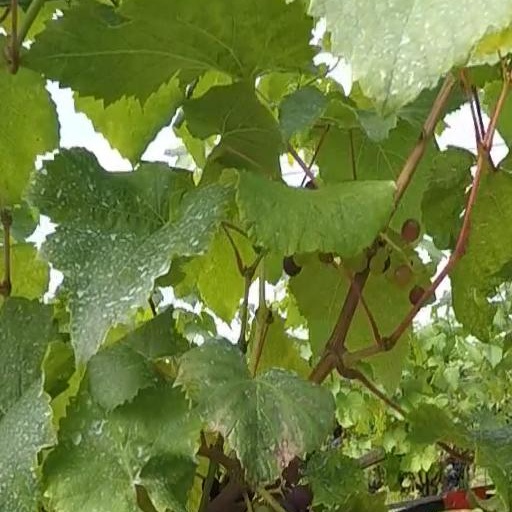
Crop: grape